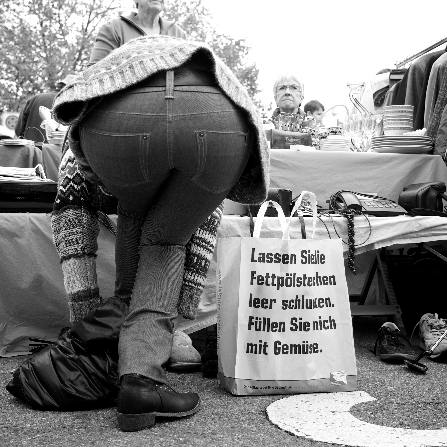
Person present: No